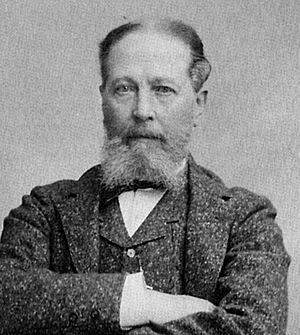
August Malmström est un peintre et illustrateur suédois. Il a été professeur à l'Académie royale des arts de Suède de 1867 à 1894 et son directeur de 1887 à 1893.